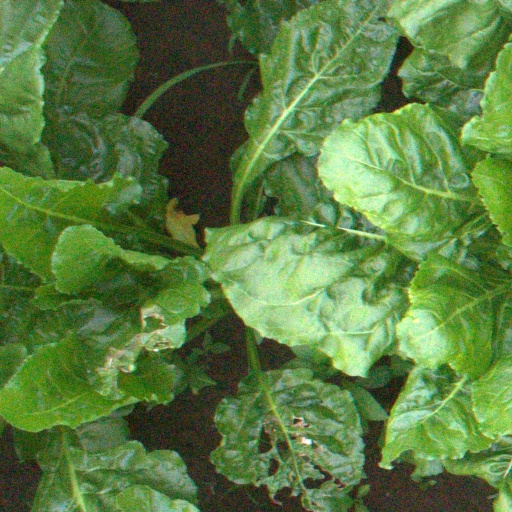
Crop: sugar beet